Suzanne de Dietrich

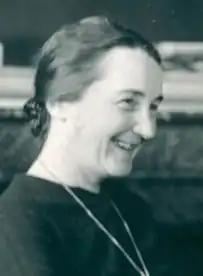
Suzanne de Dietrich in 1937.

Suzanne Anne de Dietrich (29 January 1891, in Niederbronn-les-Bains – 24 January 1981) was a French Protestant theologian known for her work in the ecumenical movement.